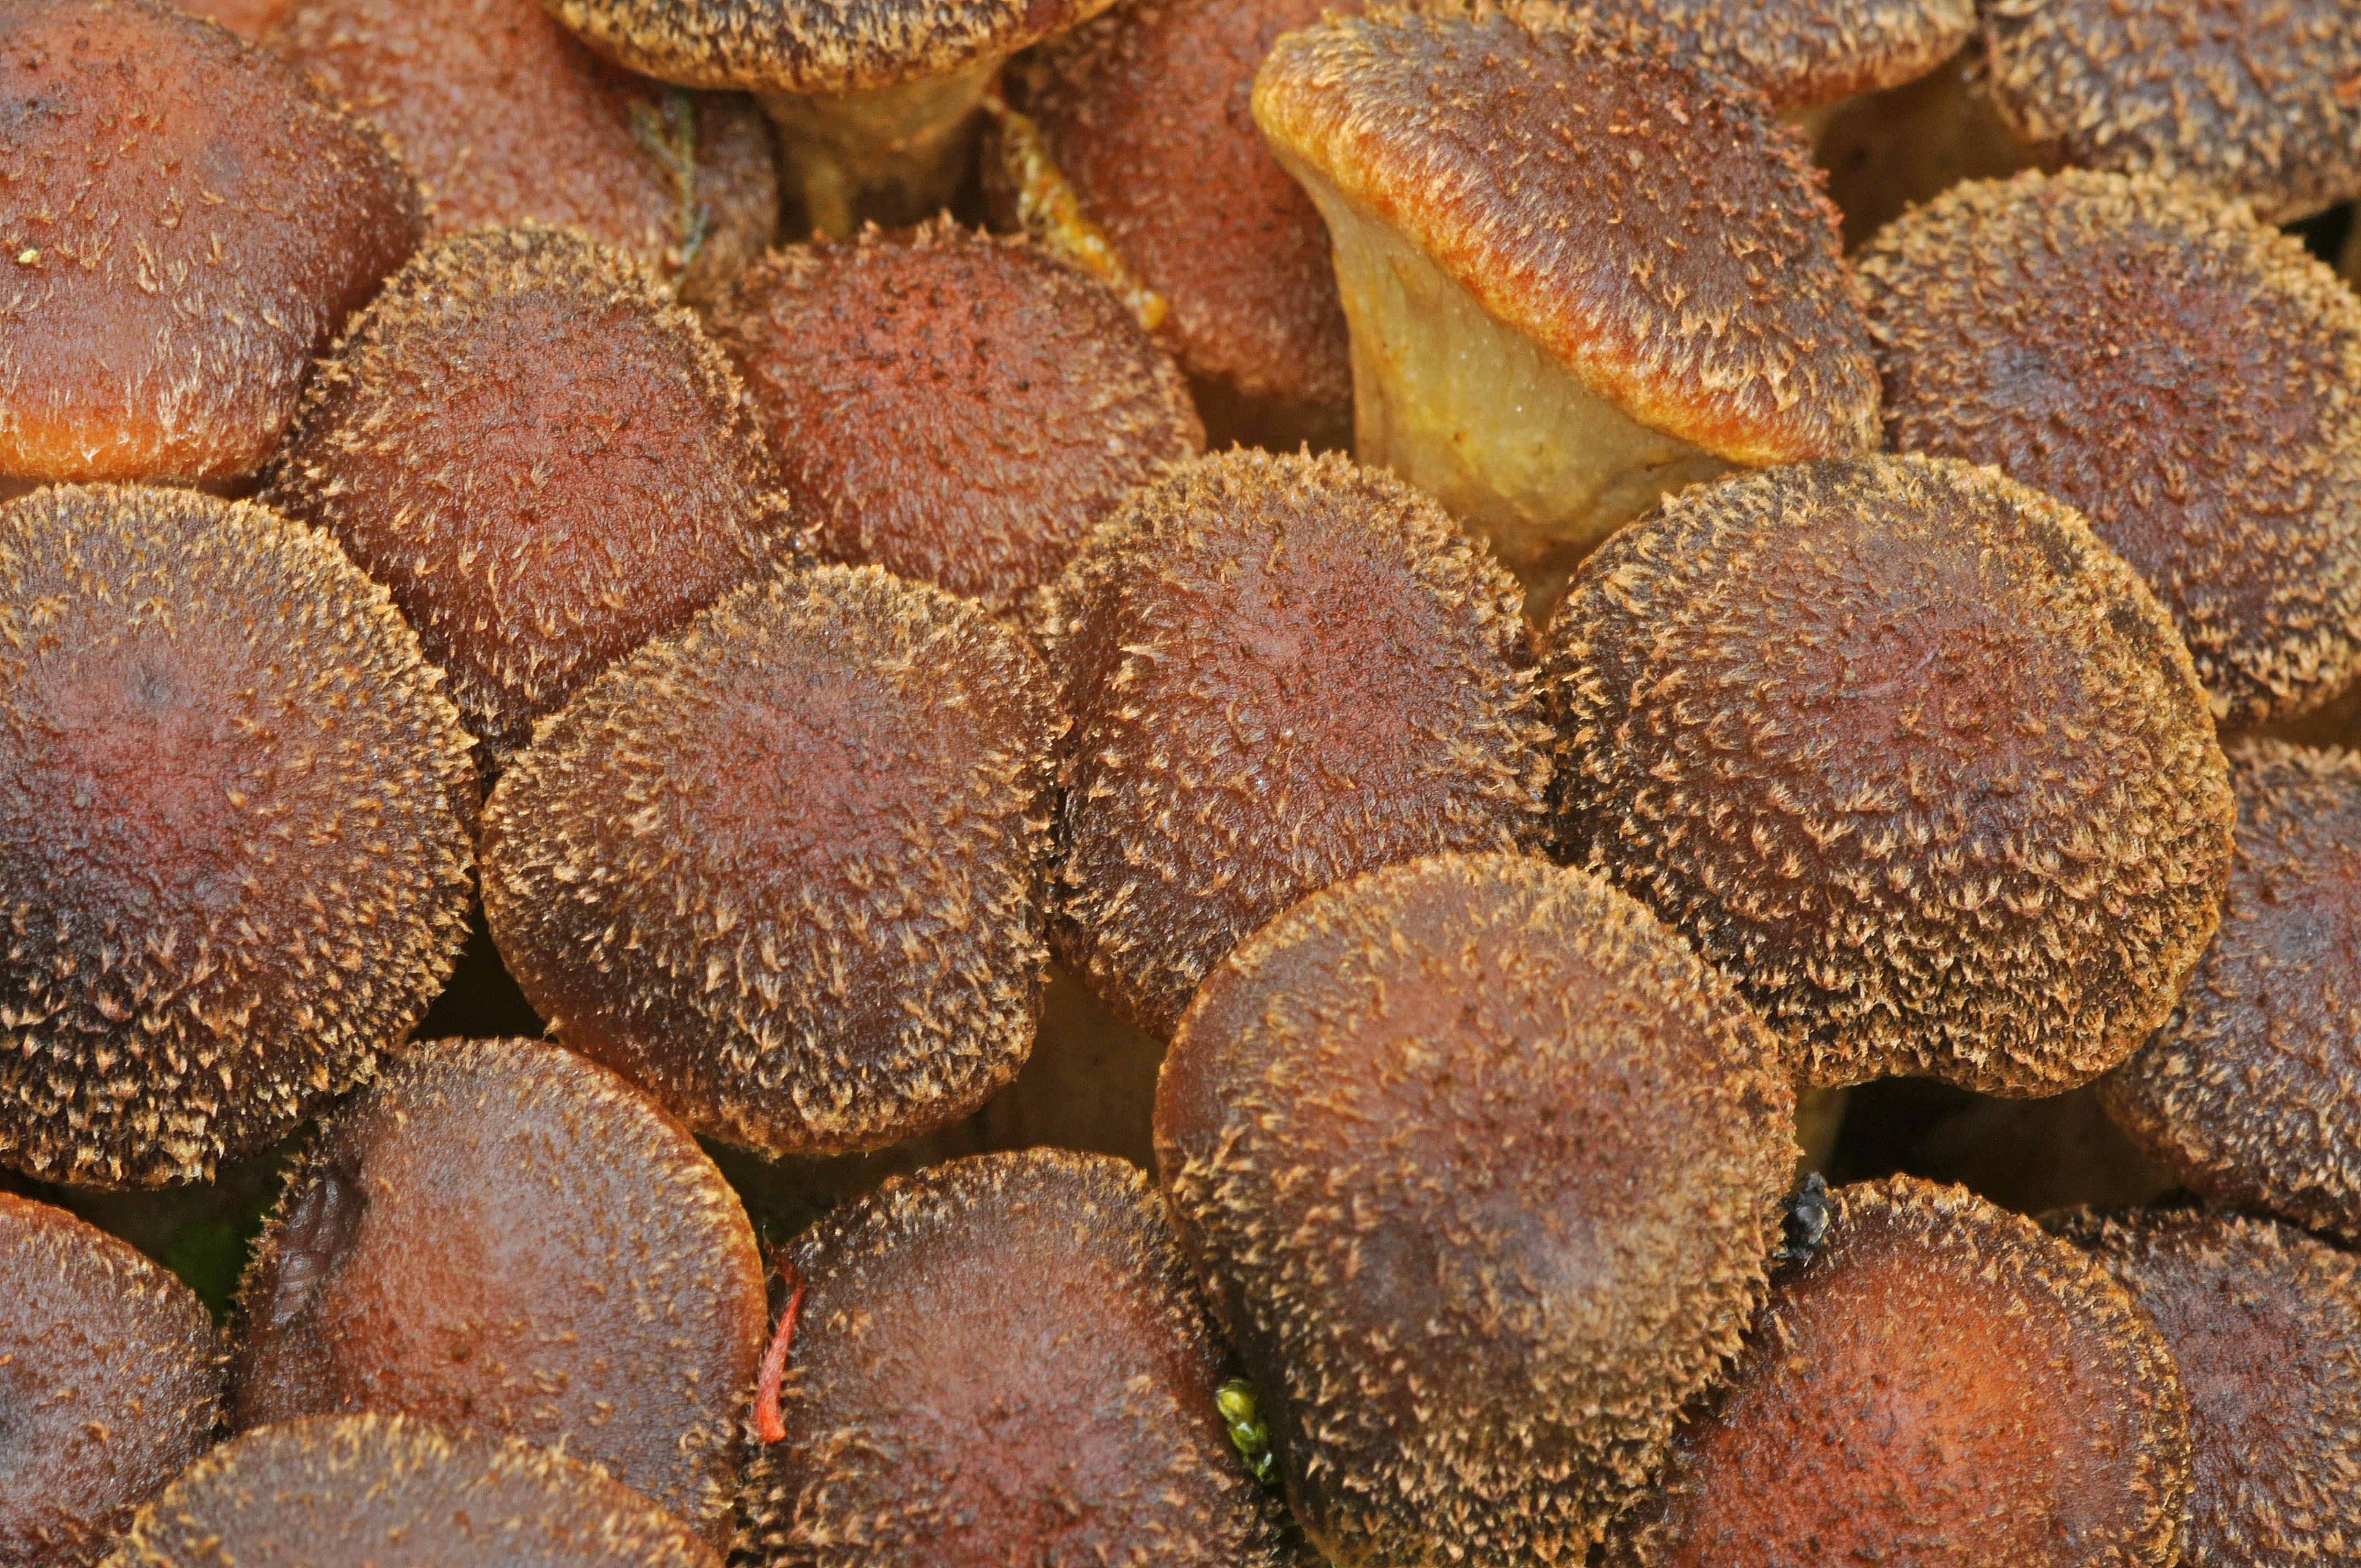
plant, food, produce, autumn, brown, close, coconut, forest floor, mushrooms, brown mushroom, grass family, chocolate truffle